Max Stephan

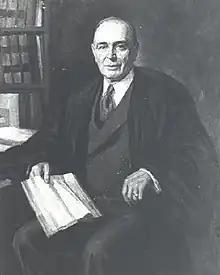
Judge Arthur J. Tuttle

The trial began with testimony from Krug. Appearing in a dress uniform with gold epaulets and Nazi Luftwaffe wings, Krug was escorted into court by six FBI agents and a Canadian army officer. Krug was described as smiling, "debonair and obviously enjoying the spotlight." As a prisoner of war, Krug was under no obligation to testify, but agreed to do so voluntarily. He described Stephan's acts of kindness, including buying him a bag, a necktie, and a billfold and a "birthday trip" through Detroit that included multiple stops for food and drinks.